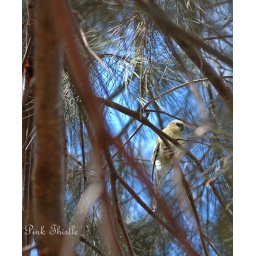
A female red-rumped parrot hiding in the casuarina. I knew as I took this shot what I would call it...